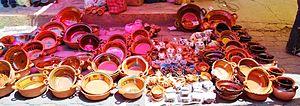
La poterie de Metepec est celle d'une municipalité du centre du Mexique, située près de Mexico. Elle est réputée pour ses objets utilitaires durables, mais surtout pour ses objets décoratifs et rituels, en particulier les sculptures appelées arbres de vie, les plaques décoratives en forme de soleil et de lune et les figures en forme de sirène appelées Tlanchanas. Les potiers de Metepec tels que la famille Soteno obtiennent une reconnaissance nationale et internationale pour leur travail et la ville accueille chaque année le Concurso Nacional de Alfarería y Cerámica.